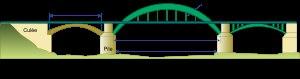
Un pont en arc est un pont, à savoir une construction qui permet de franchir une dépression ou un obstacle, dont la ligne de la partie inférieure, est en forme d'arc. Dans ces ponts, l'ensemble des charges permanentes ou temporaires appliquées au pont est repris dans l'arc en compression pour être transféré sur les appuis en rives, les culées.